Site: brandenburg
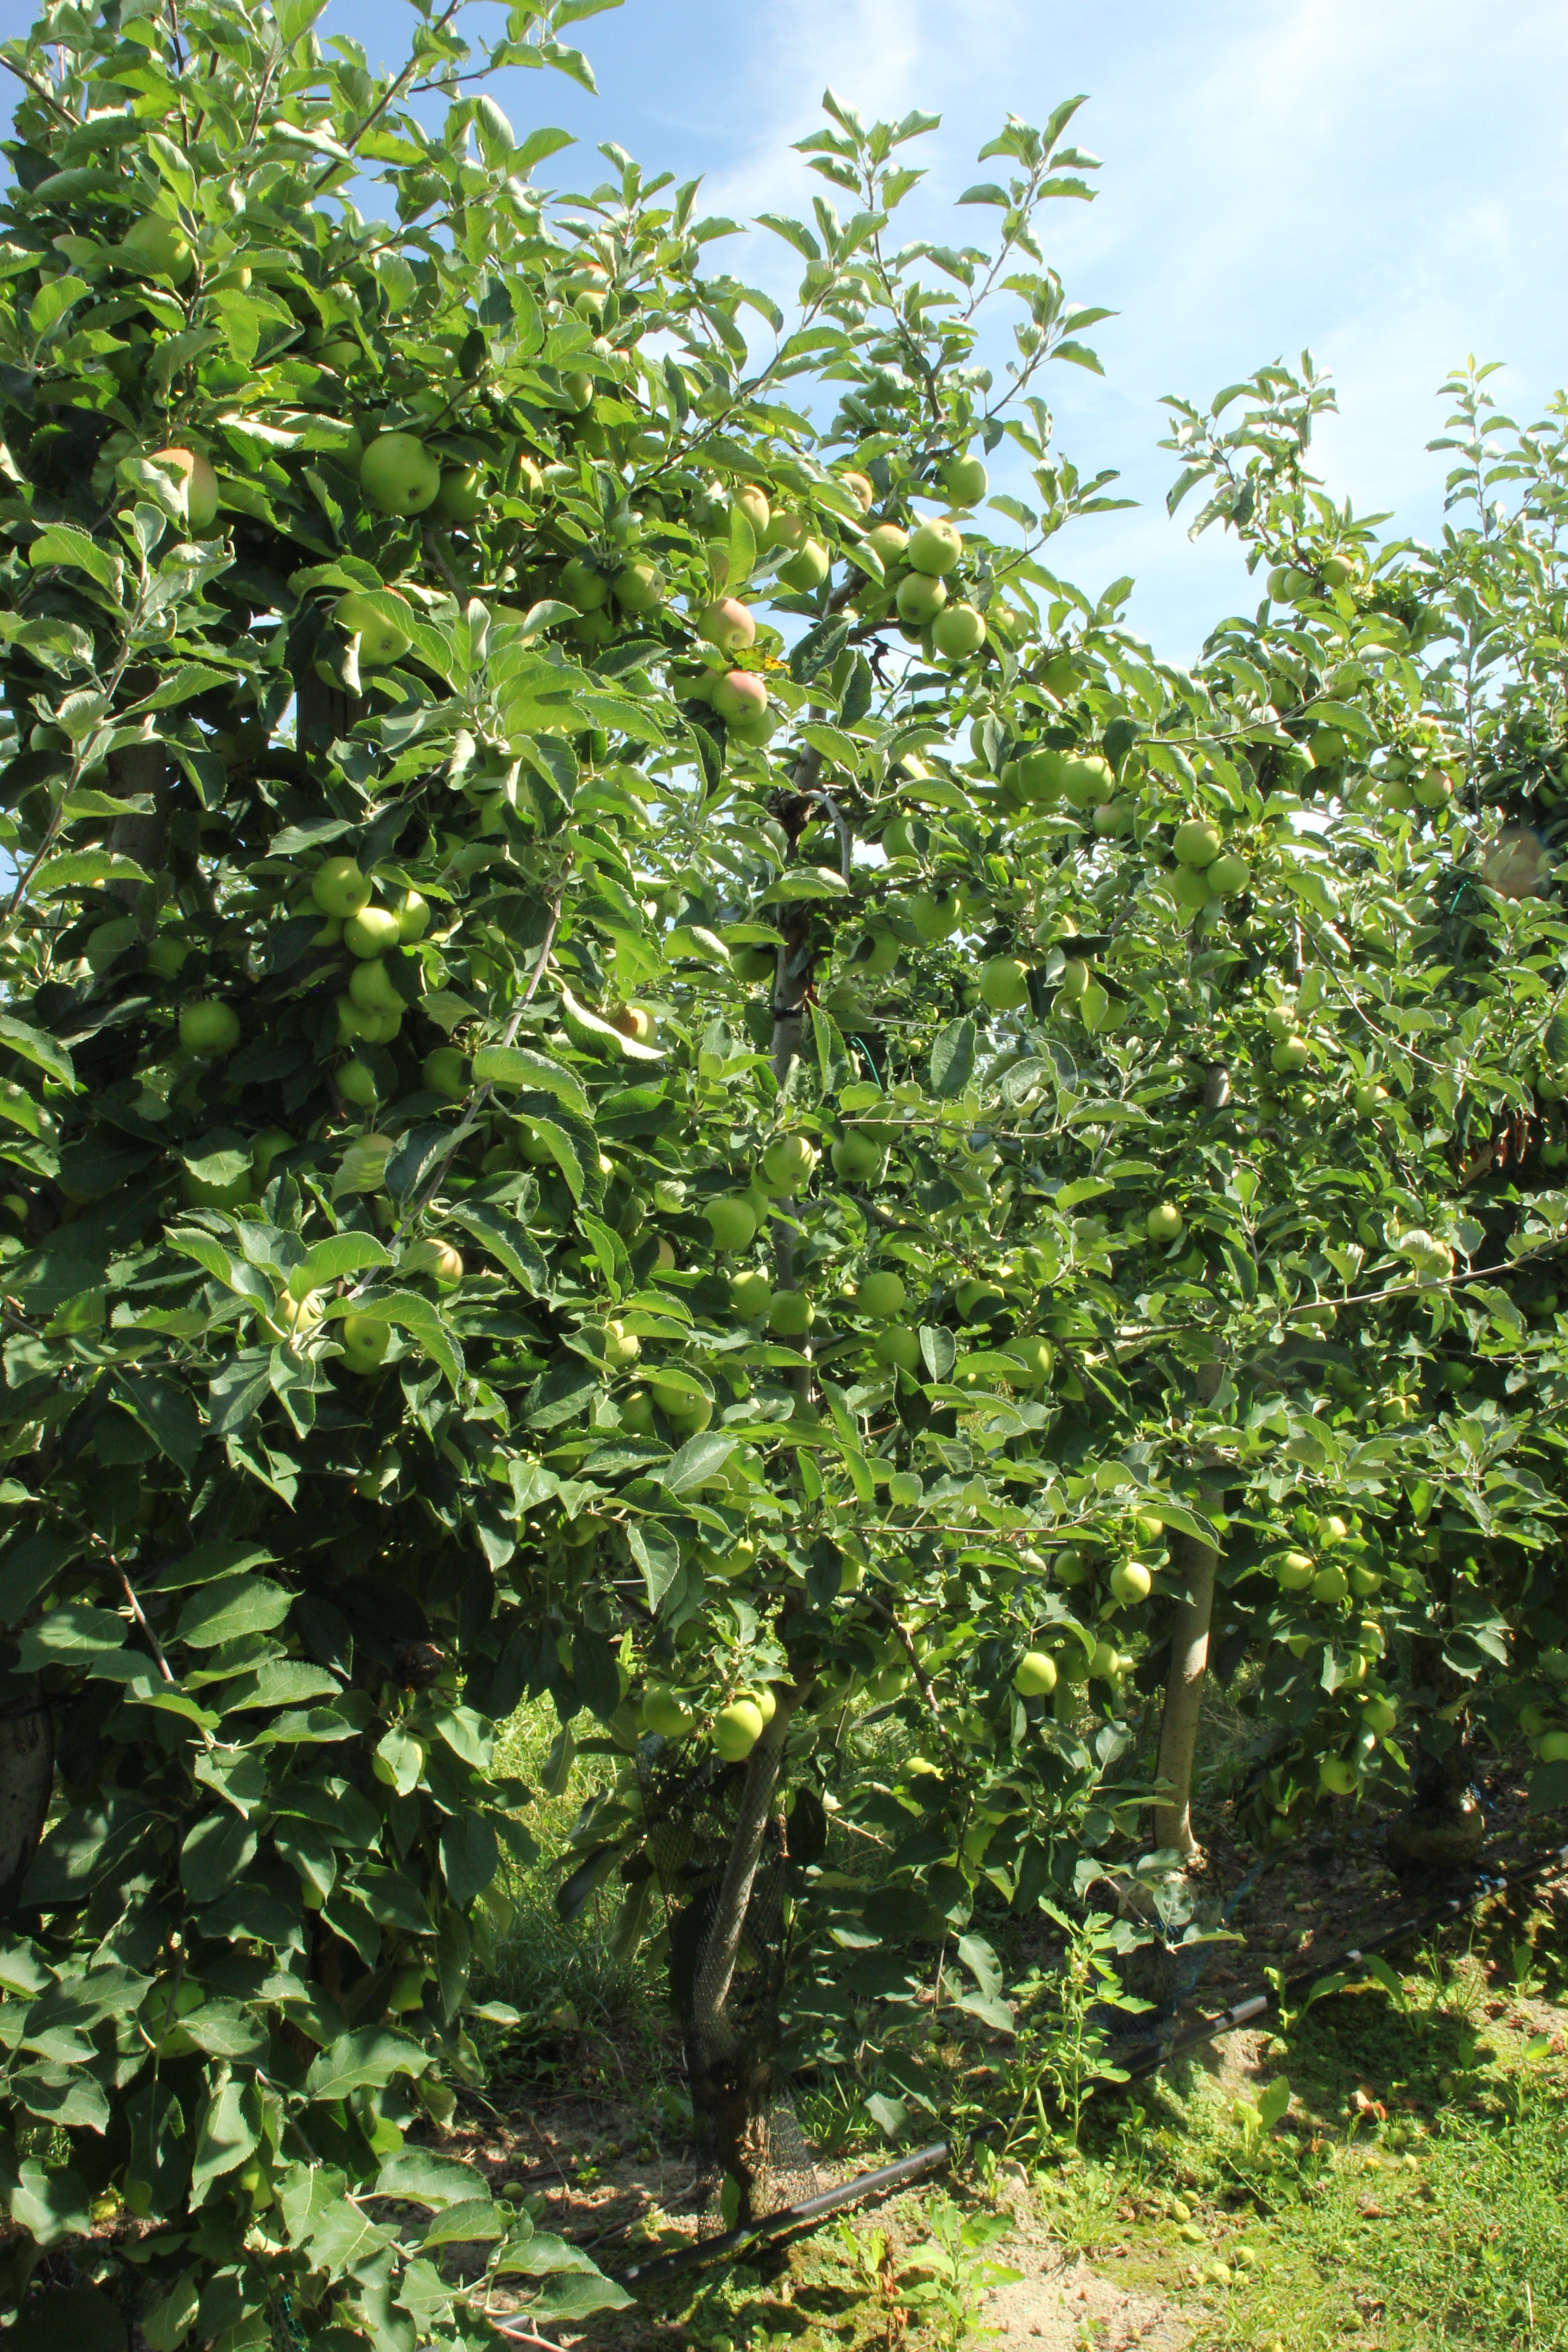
Growth stage (BBCH 77): Development of fruit